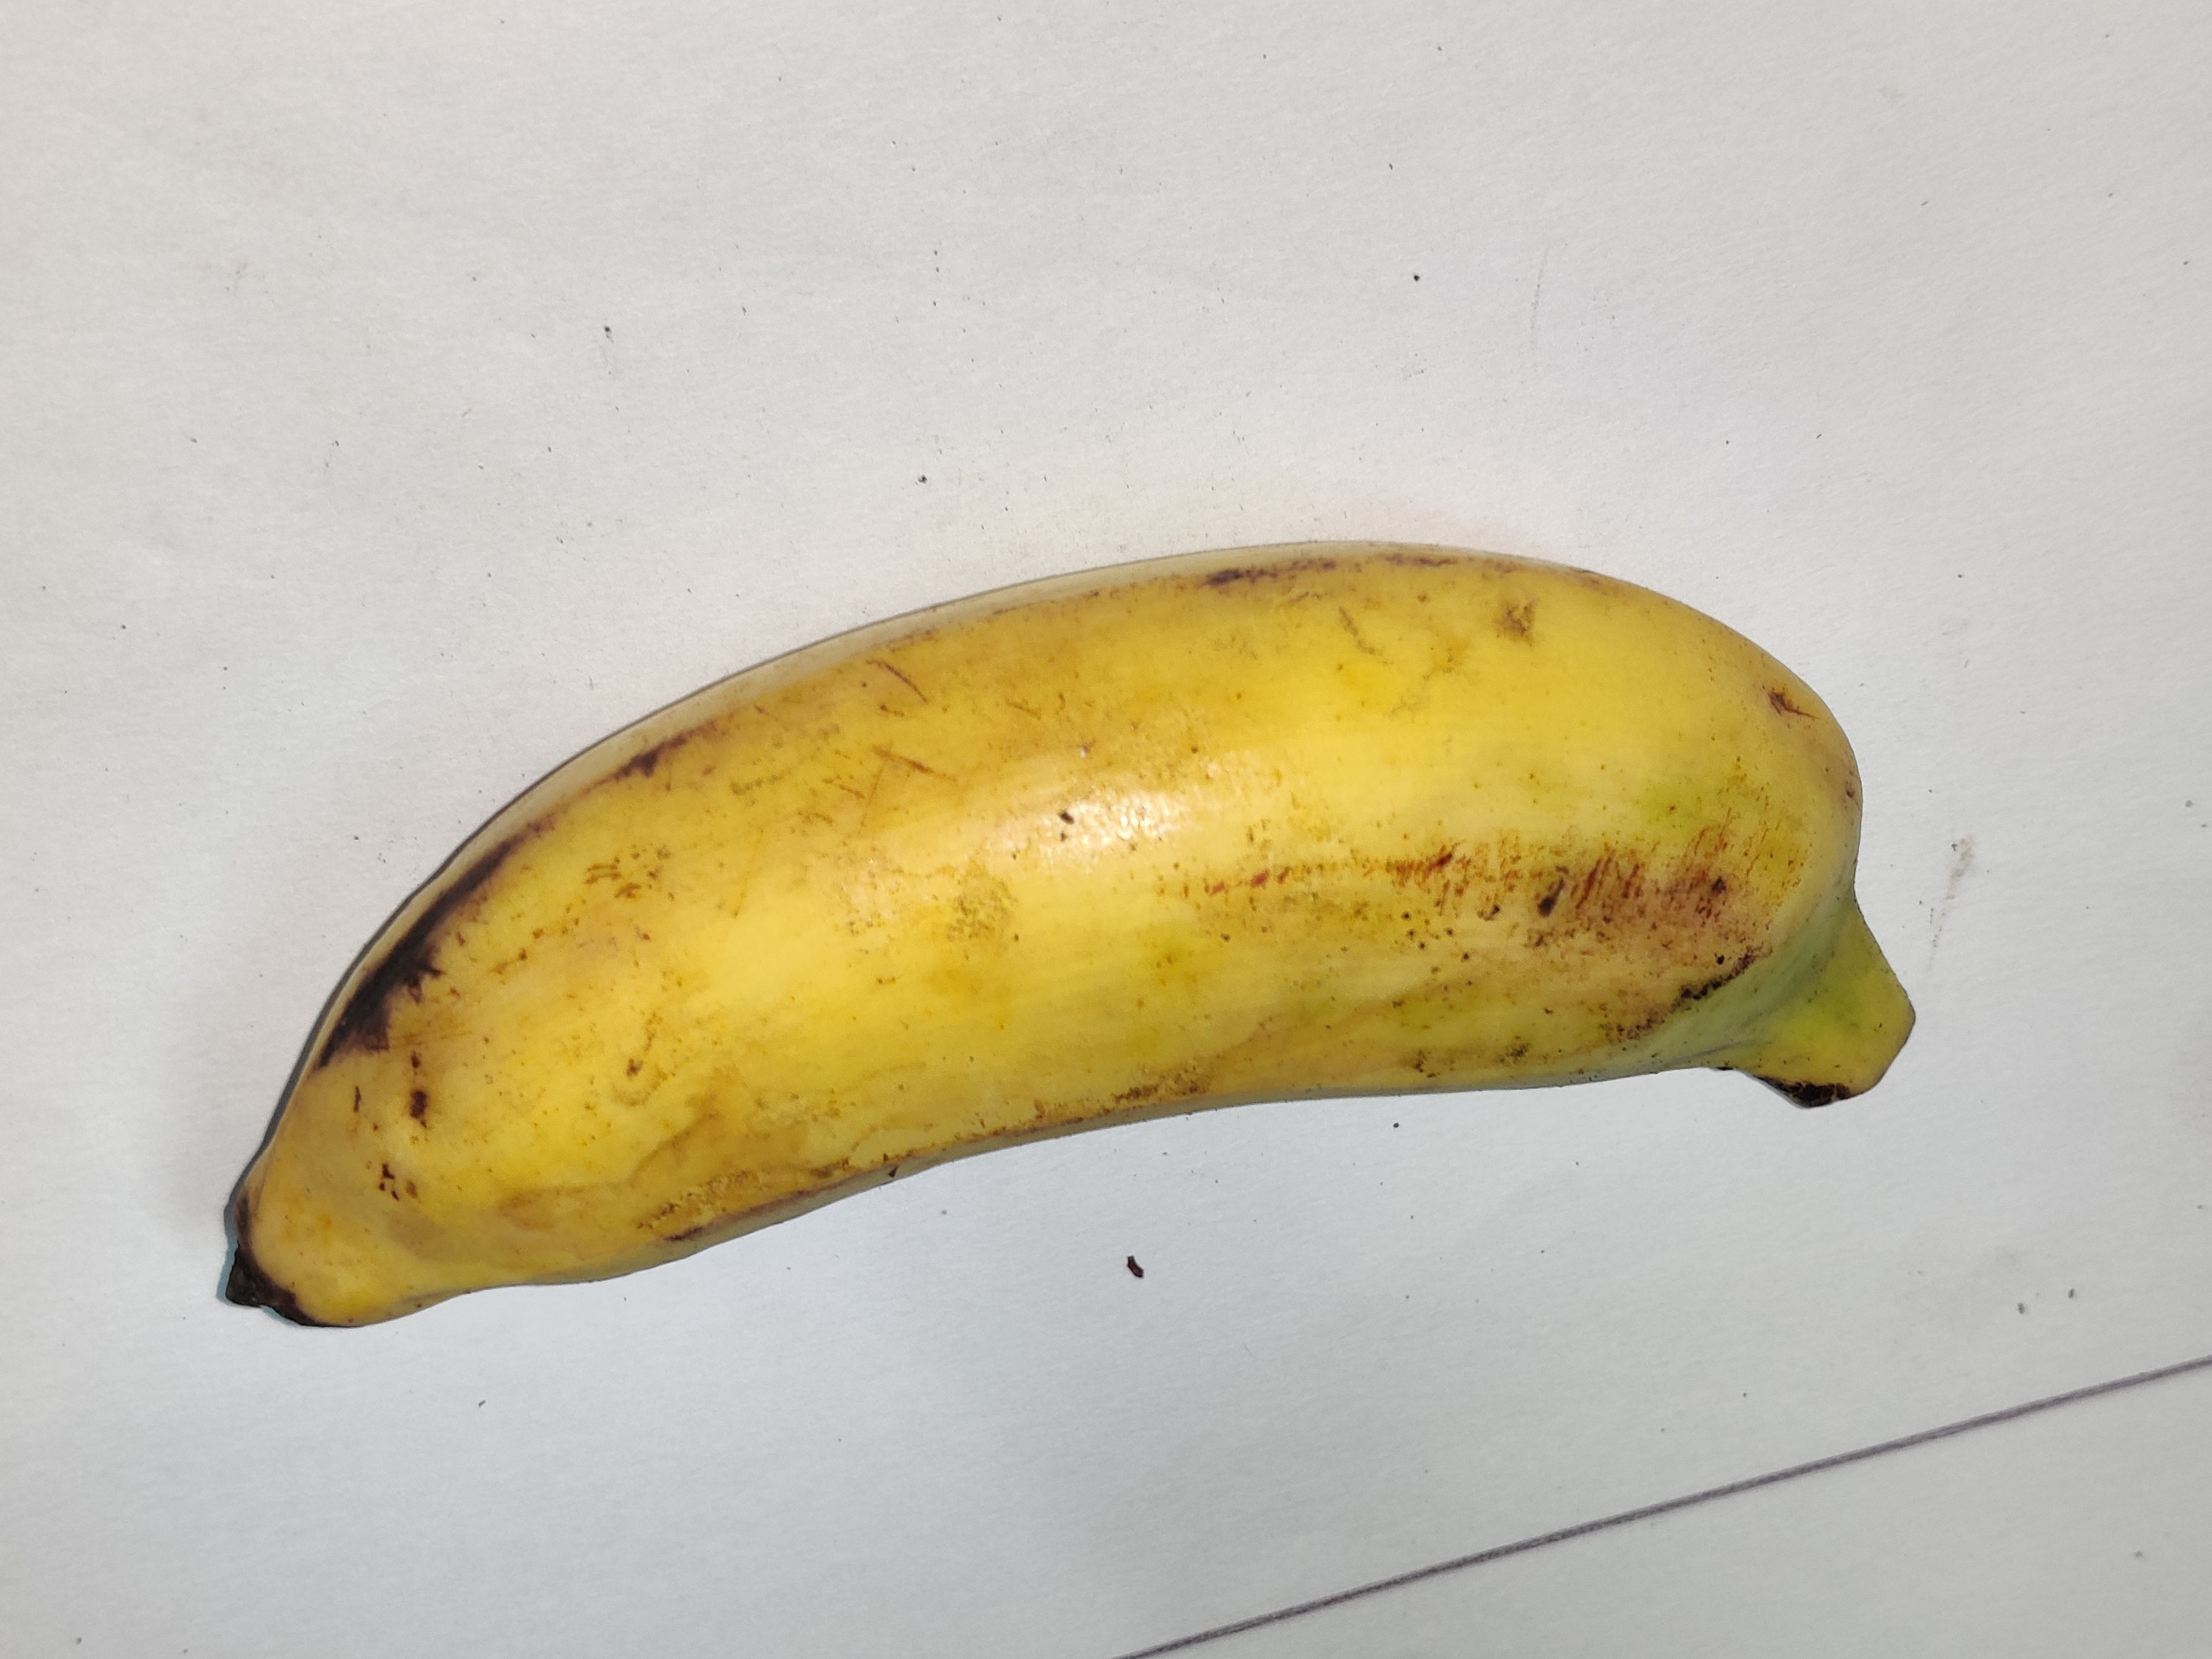
Fruit: banana
Grade: 1st-grade